TARDIS

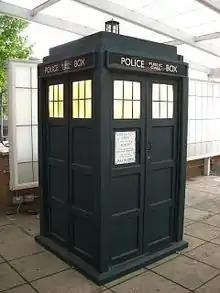
The Doctor's TARDIS as it appeared between 2005 and 2010, on display at BBC Television Centre

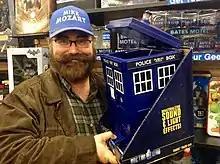
Merchandise based on the TARDIS is available, such as this pedal bin.

In the fictional universe of the "Doctor Who" television show, TARDISes are space- and time-travel vehicles of the Time Lords, an alien species from the planet Gallifrey. Although many TARDISes exist and are sometimes seen on-screen, the television show mainly features a single TARDIS used by the show's protagonist, a Time Lord who goes by the name of the Doctor.